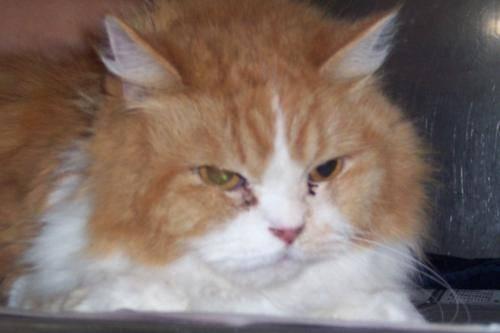
cat